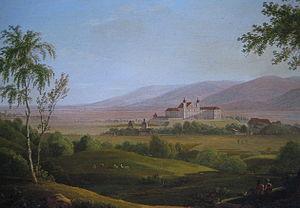
L'abbaye de Schlehdorf est une ancienne abbaye bénédictine, plus tard couvent augustin et maintenant couvent des Sœurs dominicaines des Missions de King William's Town. Elle se trouve à la limite nord des Alpes bavaroises, au bord du lac de Kochel, dans le village de Schlehdorf.